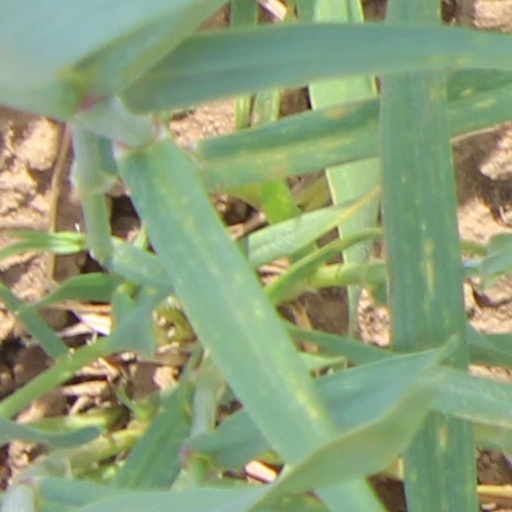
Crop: wheat